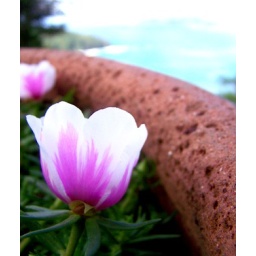
abstract_flower in pot with ocean backdrop